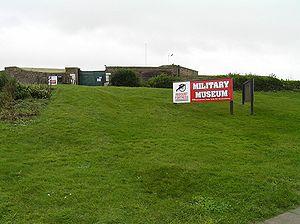
La redoute d'Eastbourne est un fort situé à Royal Parade, à Eastbourne, dans le Sussex de l'Est, en Angleterre.